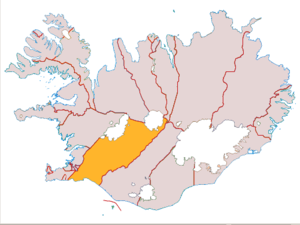
Árnessýsla est un comté islandais, situé dans la région de Suðurland. Ce comté a une superficie de 8 991 km² et, en 2006, il avait une population de 12 294 habitants.